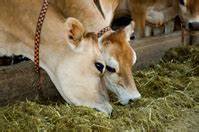
Label: mucca